2/2nd Machine Gun Battalion (Australia)

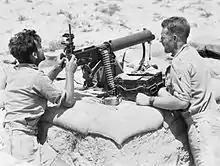
Soldiers man a machine gun in the desert

After arriving in the Middle East, the 2/2nd Machine Gun Battalion conducted more training in Palestine until April 1941 when it was transported to Mersa Matruh, where the battalion began a year-long period serving in the garrison role. Towards the end of this period – January 1942 – the battalion was reassigned to the 9th Division and moved to Syria where it undertook further garrison duty as part of the Allied occupation force that had been established after the Syria–Lebanon campaign to defend against a possible German attack across the Caucasus Mountains. This came to an end in late June 1942 when the 9th was rushed to El Alamein to help establish a hasty defence line.